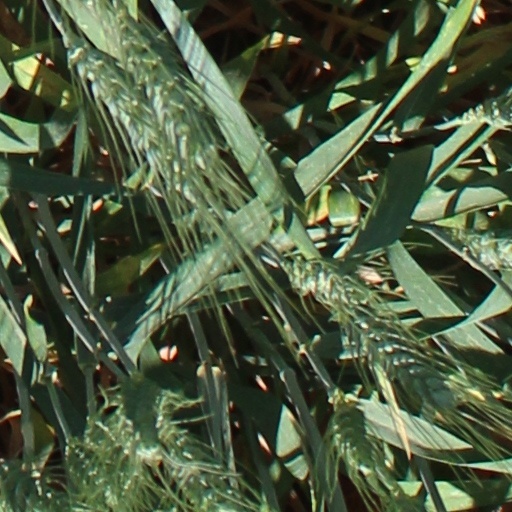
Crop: wheat